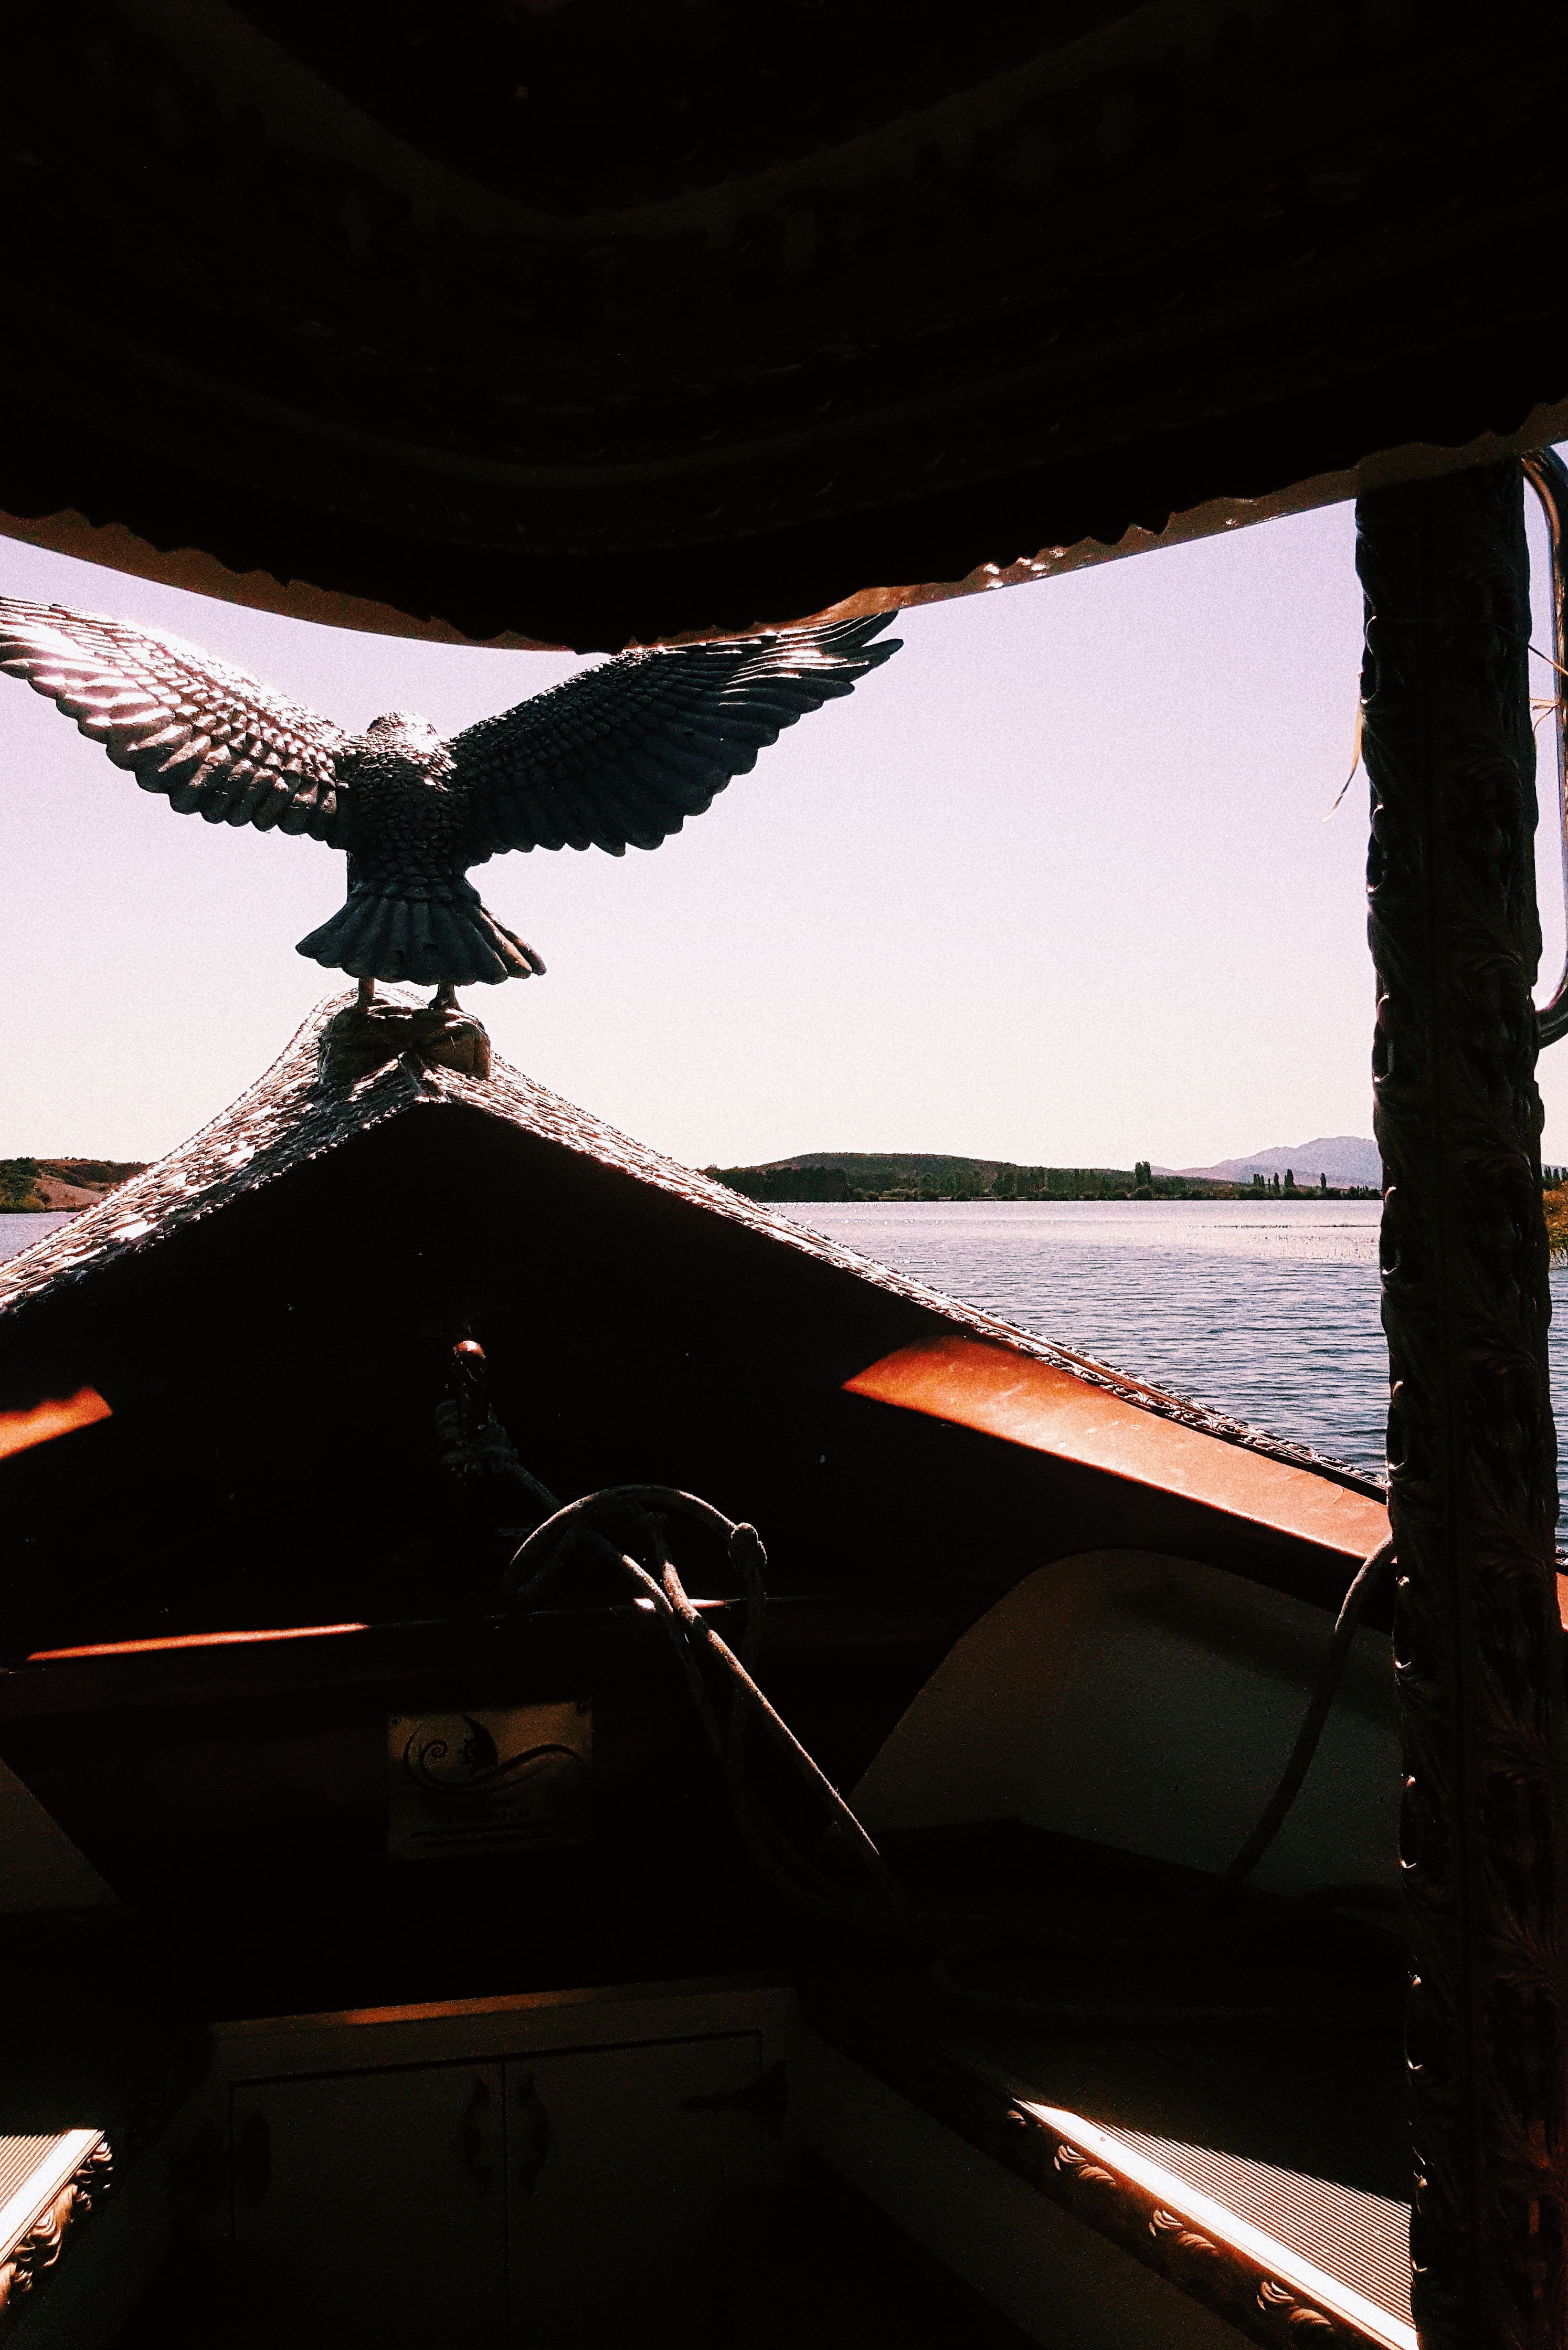
photography, photographer, photo, love, nature, travel, art, beauty, ship, lake, sea, bird, eagle, king, model, seaside, view, fishing, fun, water, architecture, tree, Tints and shades, vehicle, roof, plant, vacation, metal